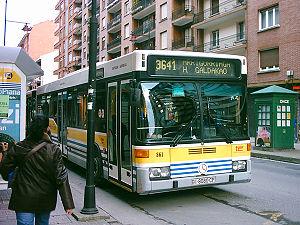
Bilbao /bilbao/, est une ville du Nord de l'Espagne d'environ 350 000 habitants, capitale de la province de Biscaye et de la comarque du Grand Bilbao.
Galdakao en basque ou Galdácano en espagnol est une commune de Biscaye dans la communauté autonome du Pays basque en Espagne.